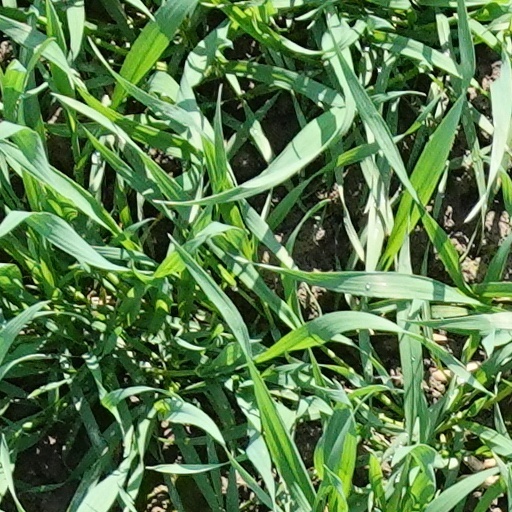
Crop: wheat